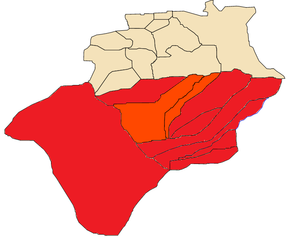
La wilaya de Béni Abbès est une wilaya algérienne créée en 2019, auparavant, une wilaya déléguée créée en 2015. Elle est située dans la Sahara algérien.